Hadžipopovac

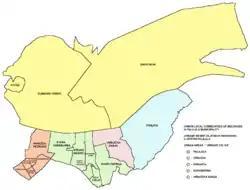
Map of Urban local communities of Belgrade in Palilula municipality

Southwest border is today set by the Cvijićeva Street, but historically this was the route of the creek of "Slavujev potok" or "Bulbulderski potok" (Slavuj or Bulbulder Creek), which flew from the Zvezdara hill into the Danube, east of the present location of the Pančevo Bridge. It is completely conducted underground today, into the sewage system. At the modern corner of the Cvijićeva and Zdravka Čelara, there was a widening, where the creek would overspill and the pond would form. Local population came to the pond for harvesting reeds and shooting ducks.